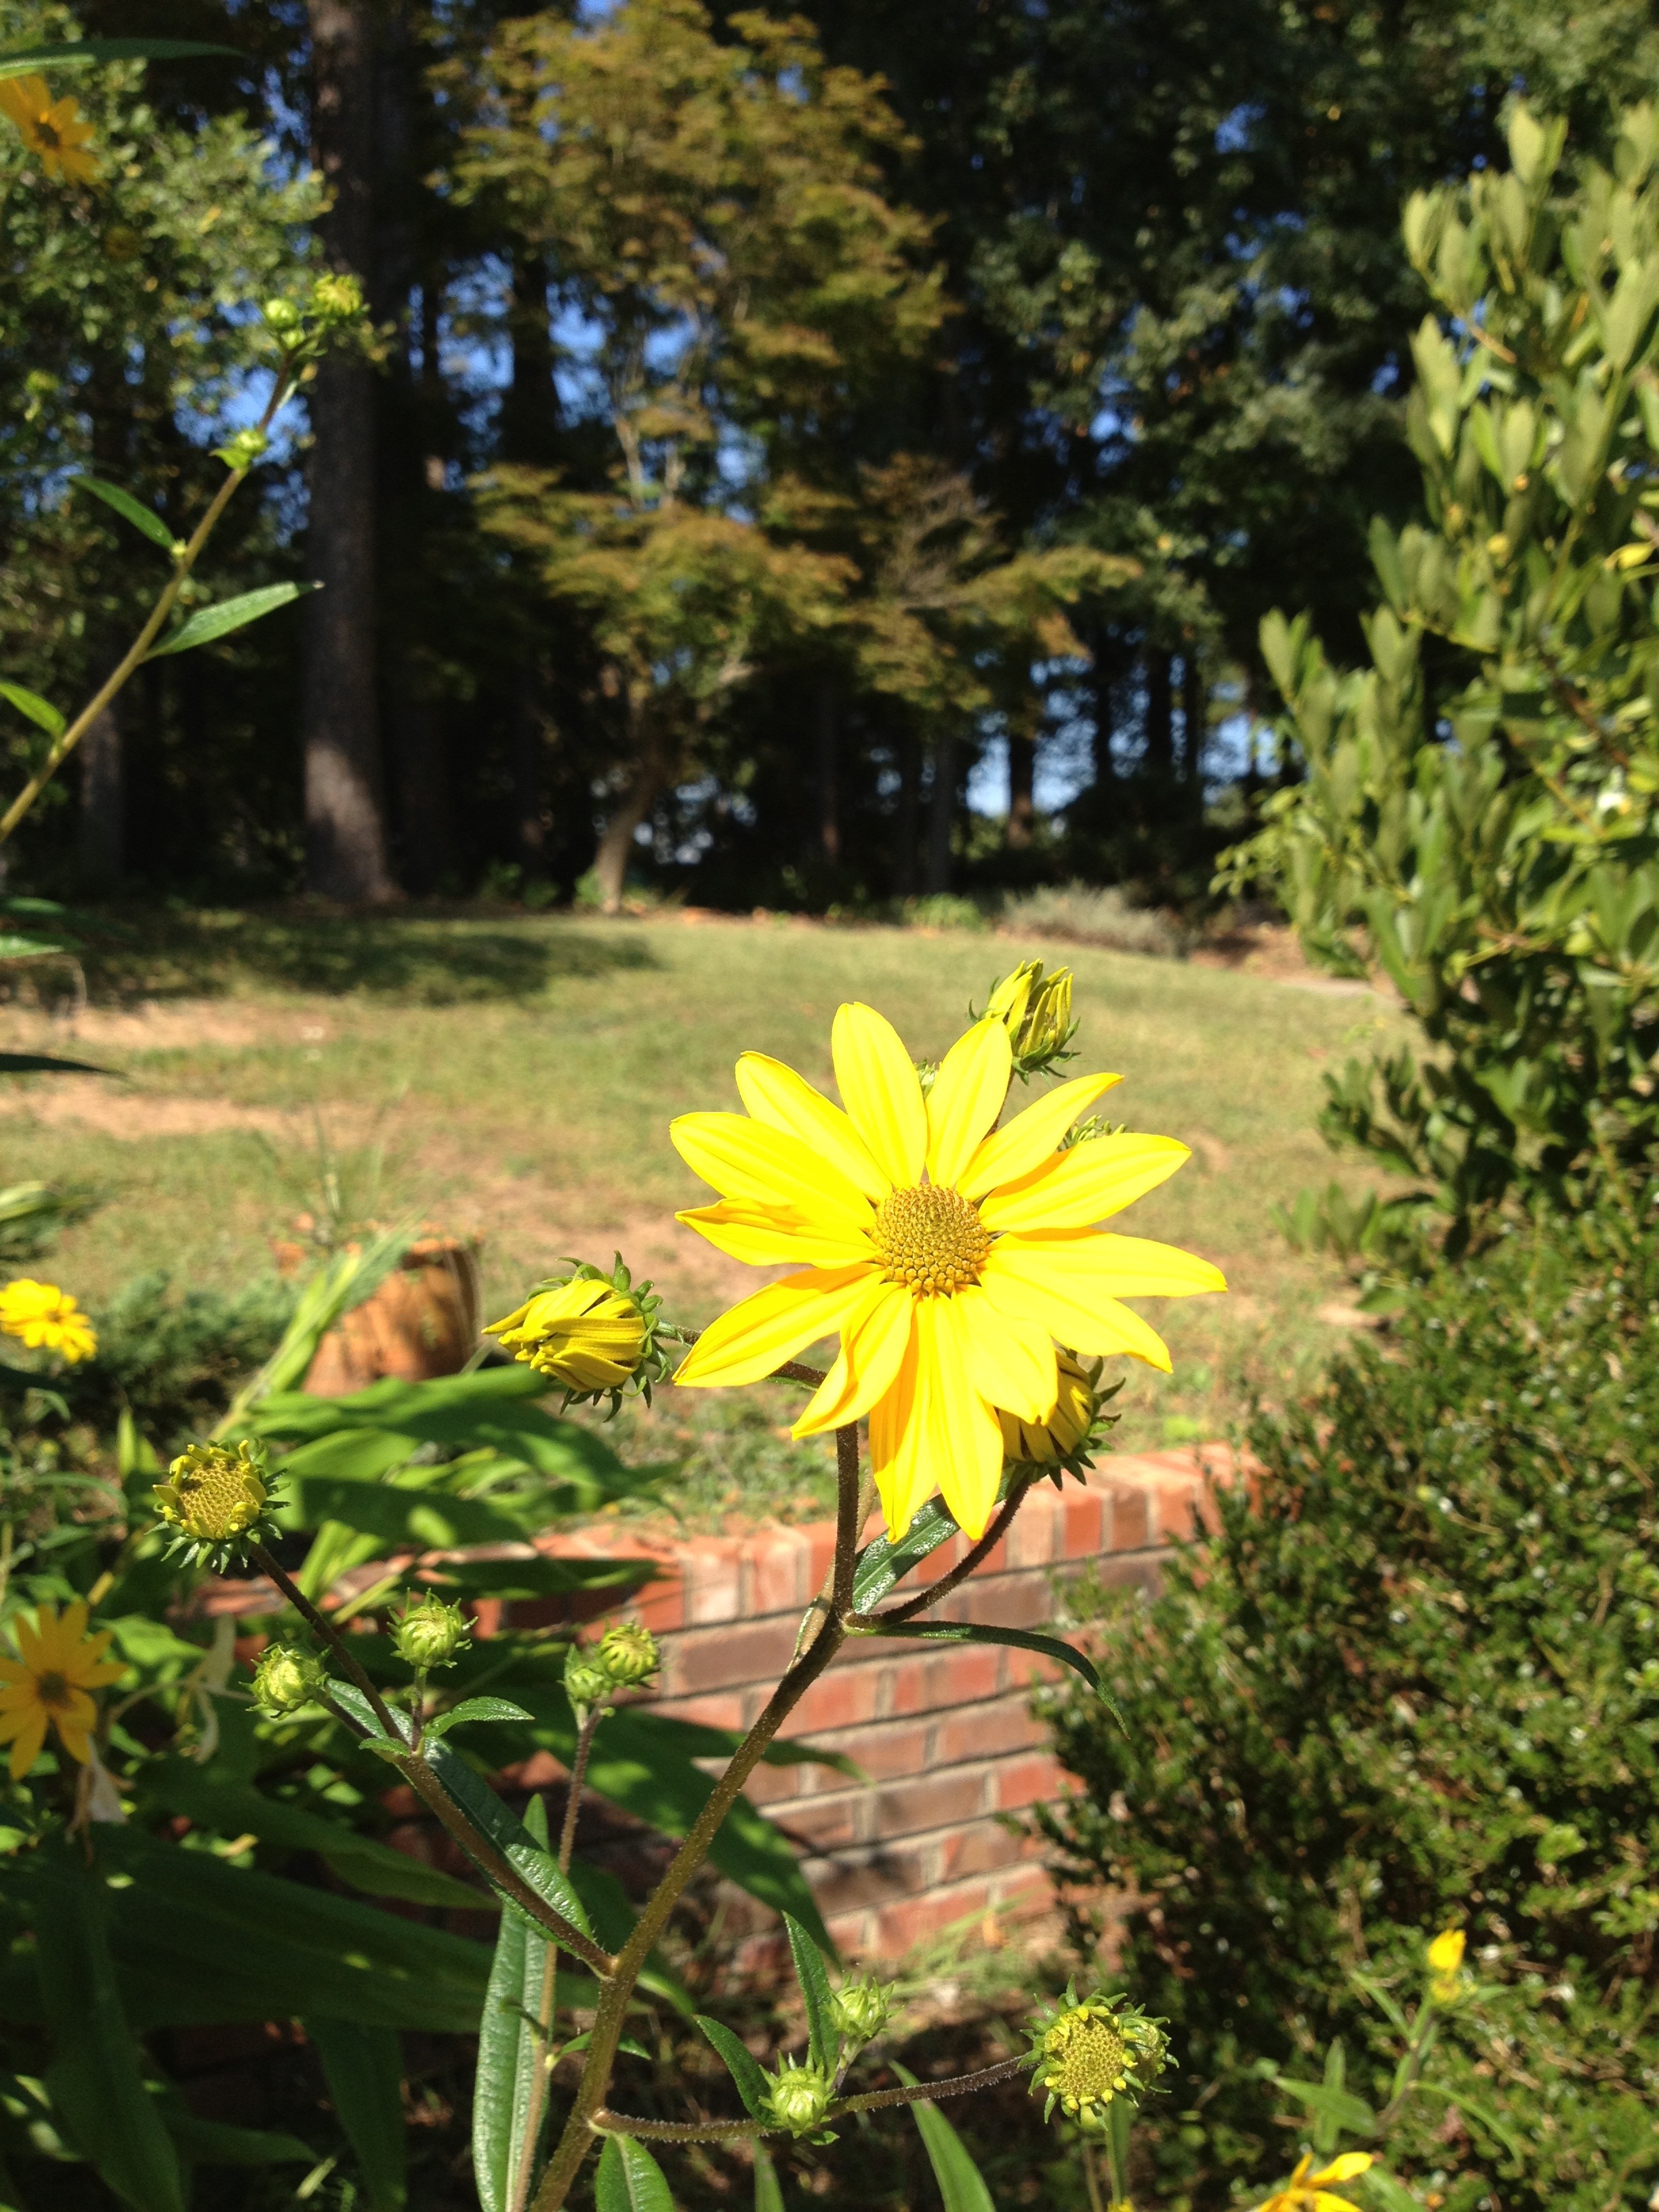
nature, blossom, plant, lawn, meadow, stem, sunlight, leaf, flower, petal, bloom, floral, daisy, environment, herb, natural, autumn, botany, yellow, agriculture, garden, flora, botanical, wildflower, outdoors, vegetation, woodland, horticulture, organic, daylily, flowering plant, daisy family, land plant